Cyfraith Hywel

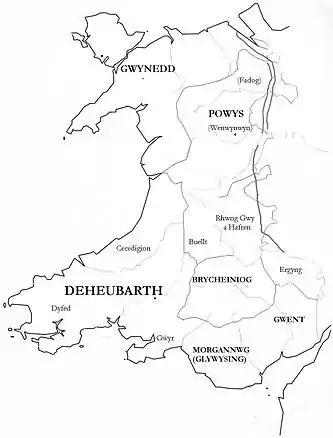
Medieval Kingdoms of Wales

As each of the manuscripts dates from centuries later than Hywel's time, this statement cannot be used to date the event described above. Professor Huw Pryce has demonstrated that some of the prologues were developed in response to attacks on Welsh law by Church men and Nobles who wished to gain rights more akin to those enjoyed by Ecclesiastics and the aristocracy in England. In discussing Hywel's association with the law, K. L. Maund suggests: